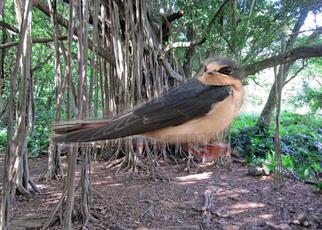
Bird species: Cliff_Swallow
Bird type: landbird
Background: land